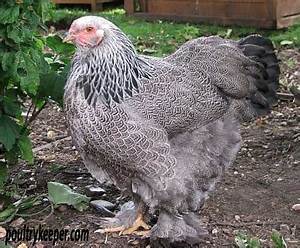
Label: gallina